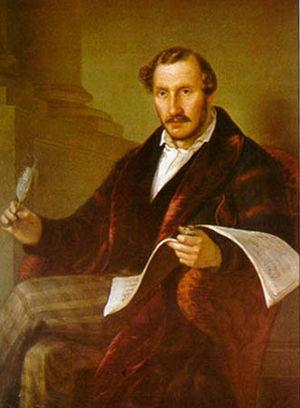
Le Metropolitan Opera : en direct et en HD est une initiative du Metropolitan Opera de New York, pour retransmettre certaines de ses productions, en direct et en haute définition, dans des salles de cinéma de plusieurs pays du monde depuis 2006. Douze opéras seront présentés durant la saison 2012-13 dans plus de 1 900 salles et 64 pays.